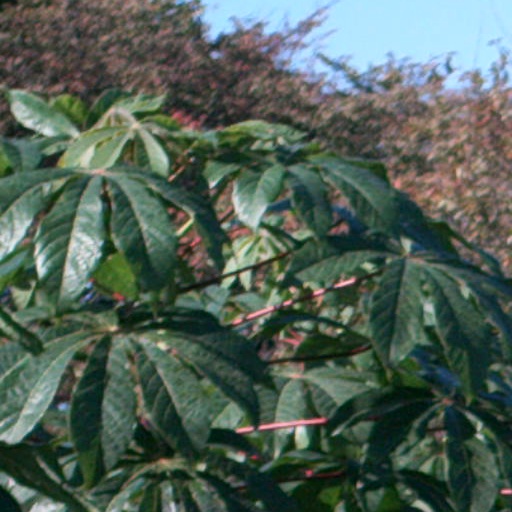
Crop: cassava